Stanford Lipsey

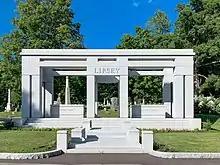
Lipsey's memorial in Forest Lawn Cemetery

Lipsey was widely respected and his philanthropic endeavors supported a broad range of community service ranging from historic preservation to assistance for the SPCA. After learning of his death, U.S. Sen. Charles Schumer referred to Lipsey as "Buffalos true guardian angel" and NY Governor Andrew Cuomo said, "Today, we lost a great New Yorker, but as we mourn his loss, we can find comfort that he was able to see his dream for Buffalo in action. There was no better friend to Buffalo than Stan Lipsey, and for that, we will always be grateful."